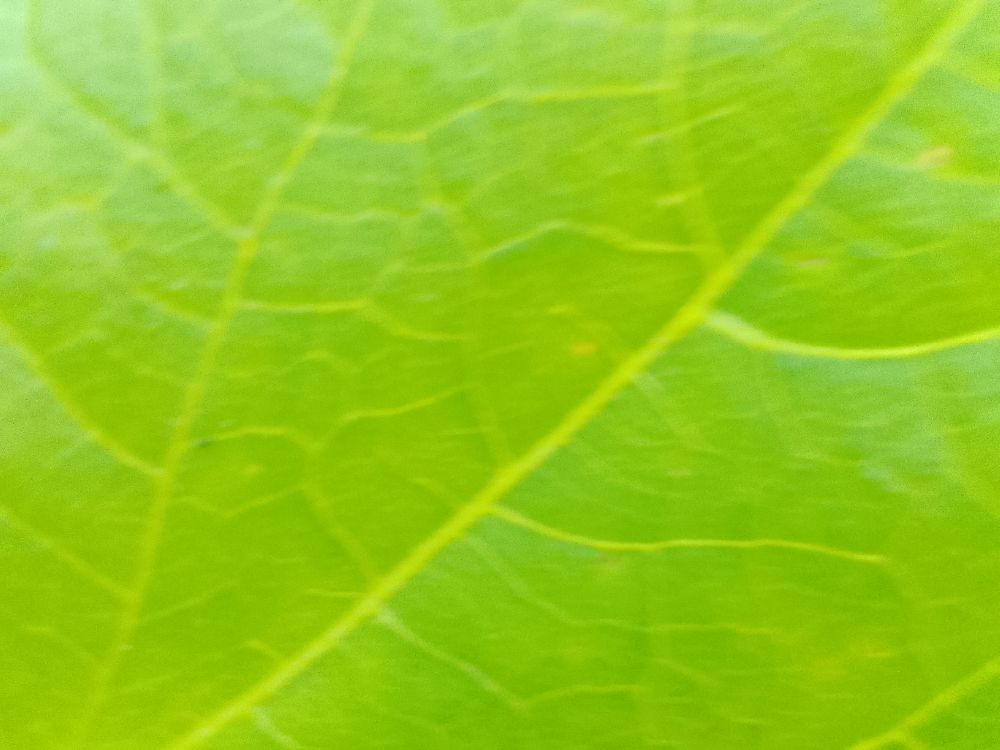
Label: healthy